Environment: real
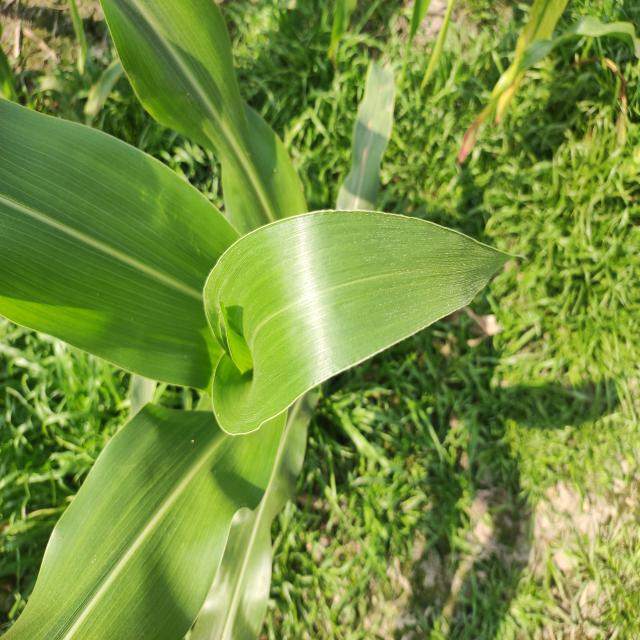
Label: healthy